Henriette of France

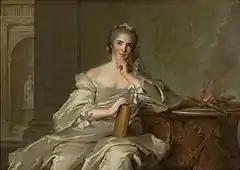
Madame Henriette as fire, 1751

Anne Henriette and her older twin sister Princess Louise Élisabeth were born at the Palace of Versailles on 14 August 1727, to Louis XV of France and Queen Maria Leszczyńska. While the birth of the twins was considered a political disappointment as Salic law disqualified them as heirs to the throne, their father, the King was delighted, and commented that after talk of him not being able to be a father, he was now the father of two.